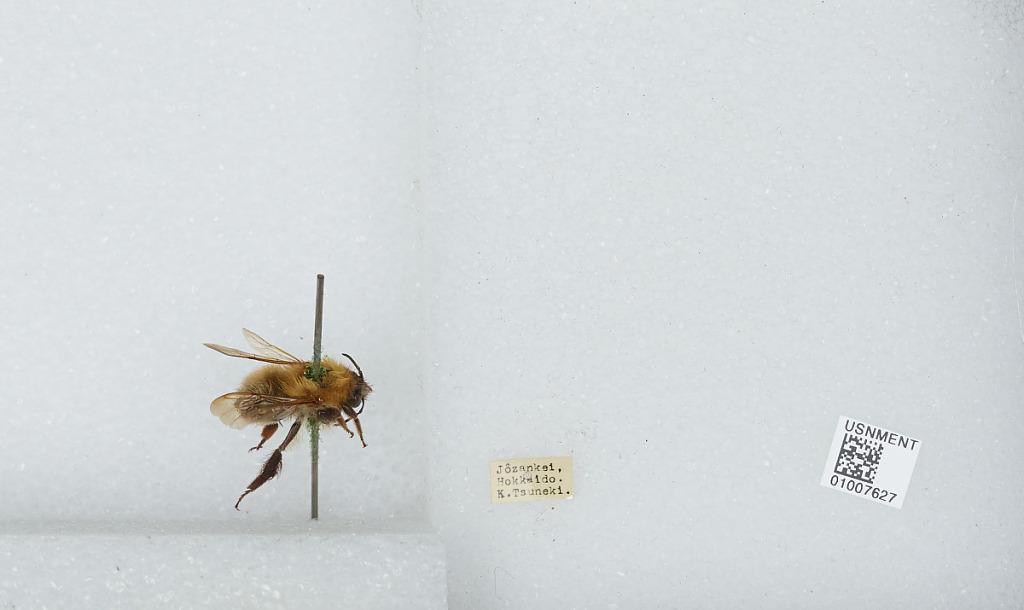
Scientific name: Bombus (Diversobombus) diversus Smith
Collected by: K. Tsuneki
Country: Japan
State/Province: Hokkaido
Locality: Jozankei
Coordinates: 42.9692, 141.168